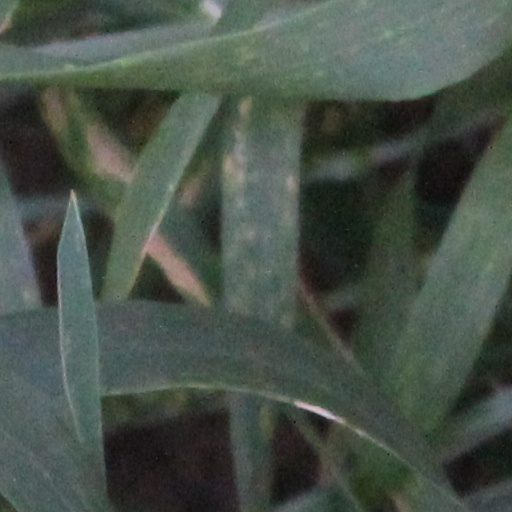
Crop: wheat